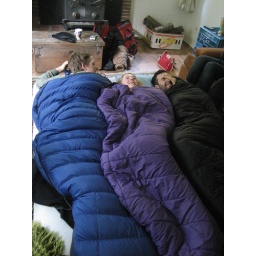
cute kids in sleeping bags.